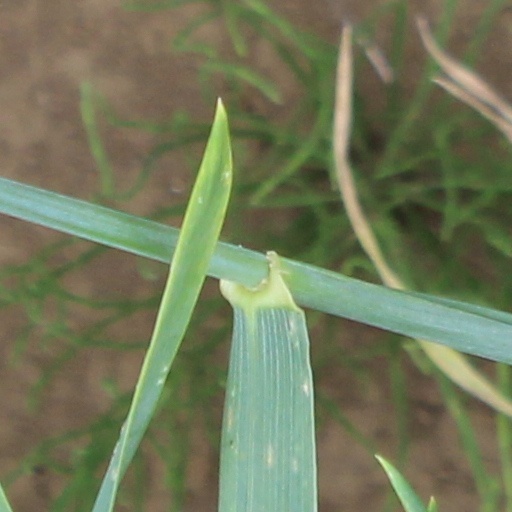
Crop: wheat